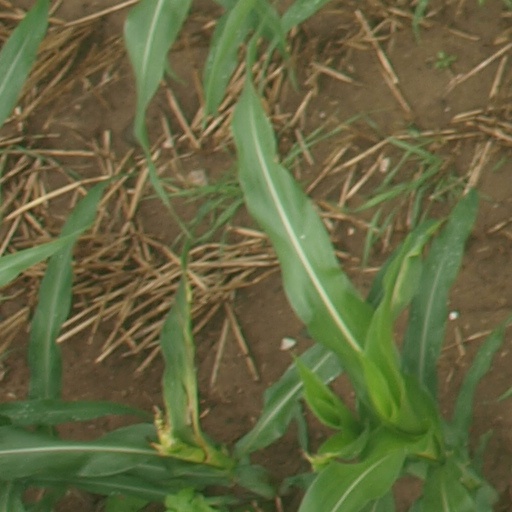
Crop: maize; corn